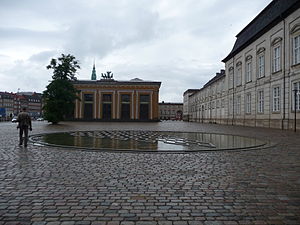
Bertel Thorvaldsens Plads
Bertel Thorvaldsens Plads med Jørn Larsens vandbassin og Thorvaldsens Museum i baggrunden.
Bertel Thorvaldsens Plads er en plads på Slotsholmen i København opkaldt efter billedhuggeren Bertel Thorvaldsen. Pladsen ligger mellem Thorvaldsens Museum, Christiansborg Slots ridehus og Slotsholmskanalen.